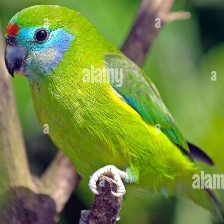
Species: DOUBLE EYED FIG PARROT
Scientific name: CYCLOPSITTA DIOPHTHALMA